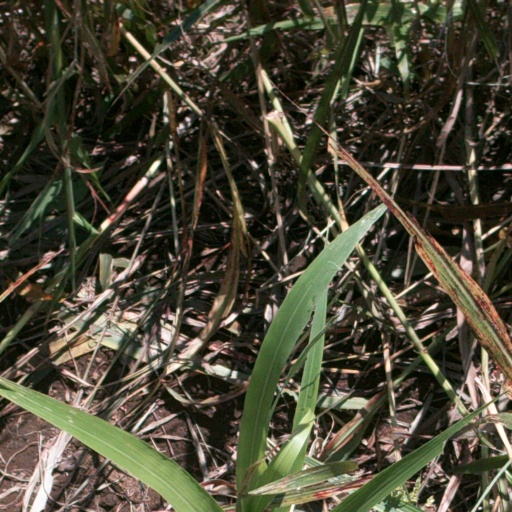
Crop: sorghum